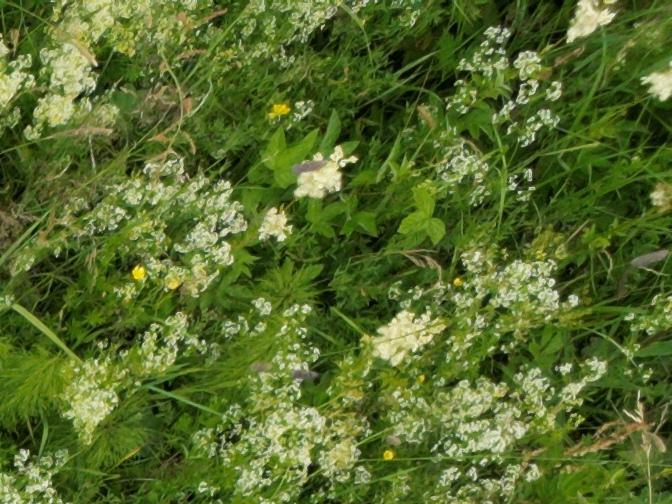
Flowers visible: yarrow flowers, yarrow flowers, yarrow flowers